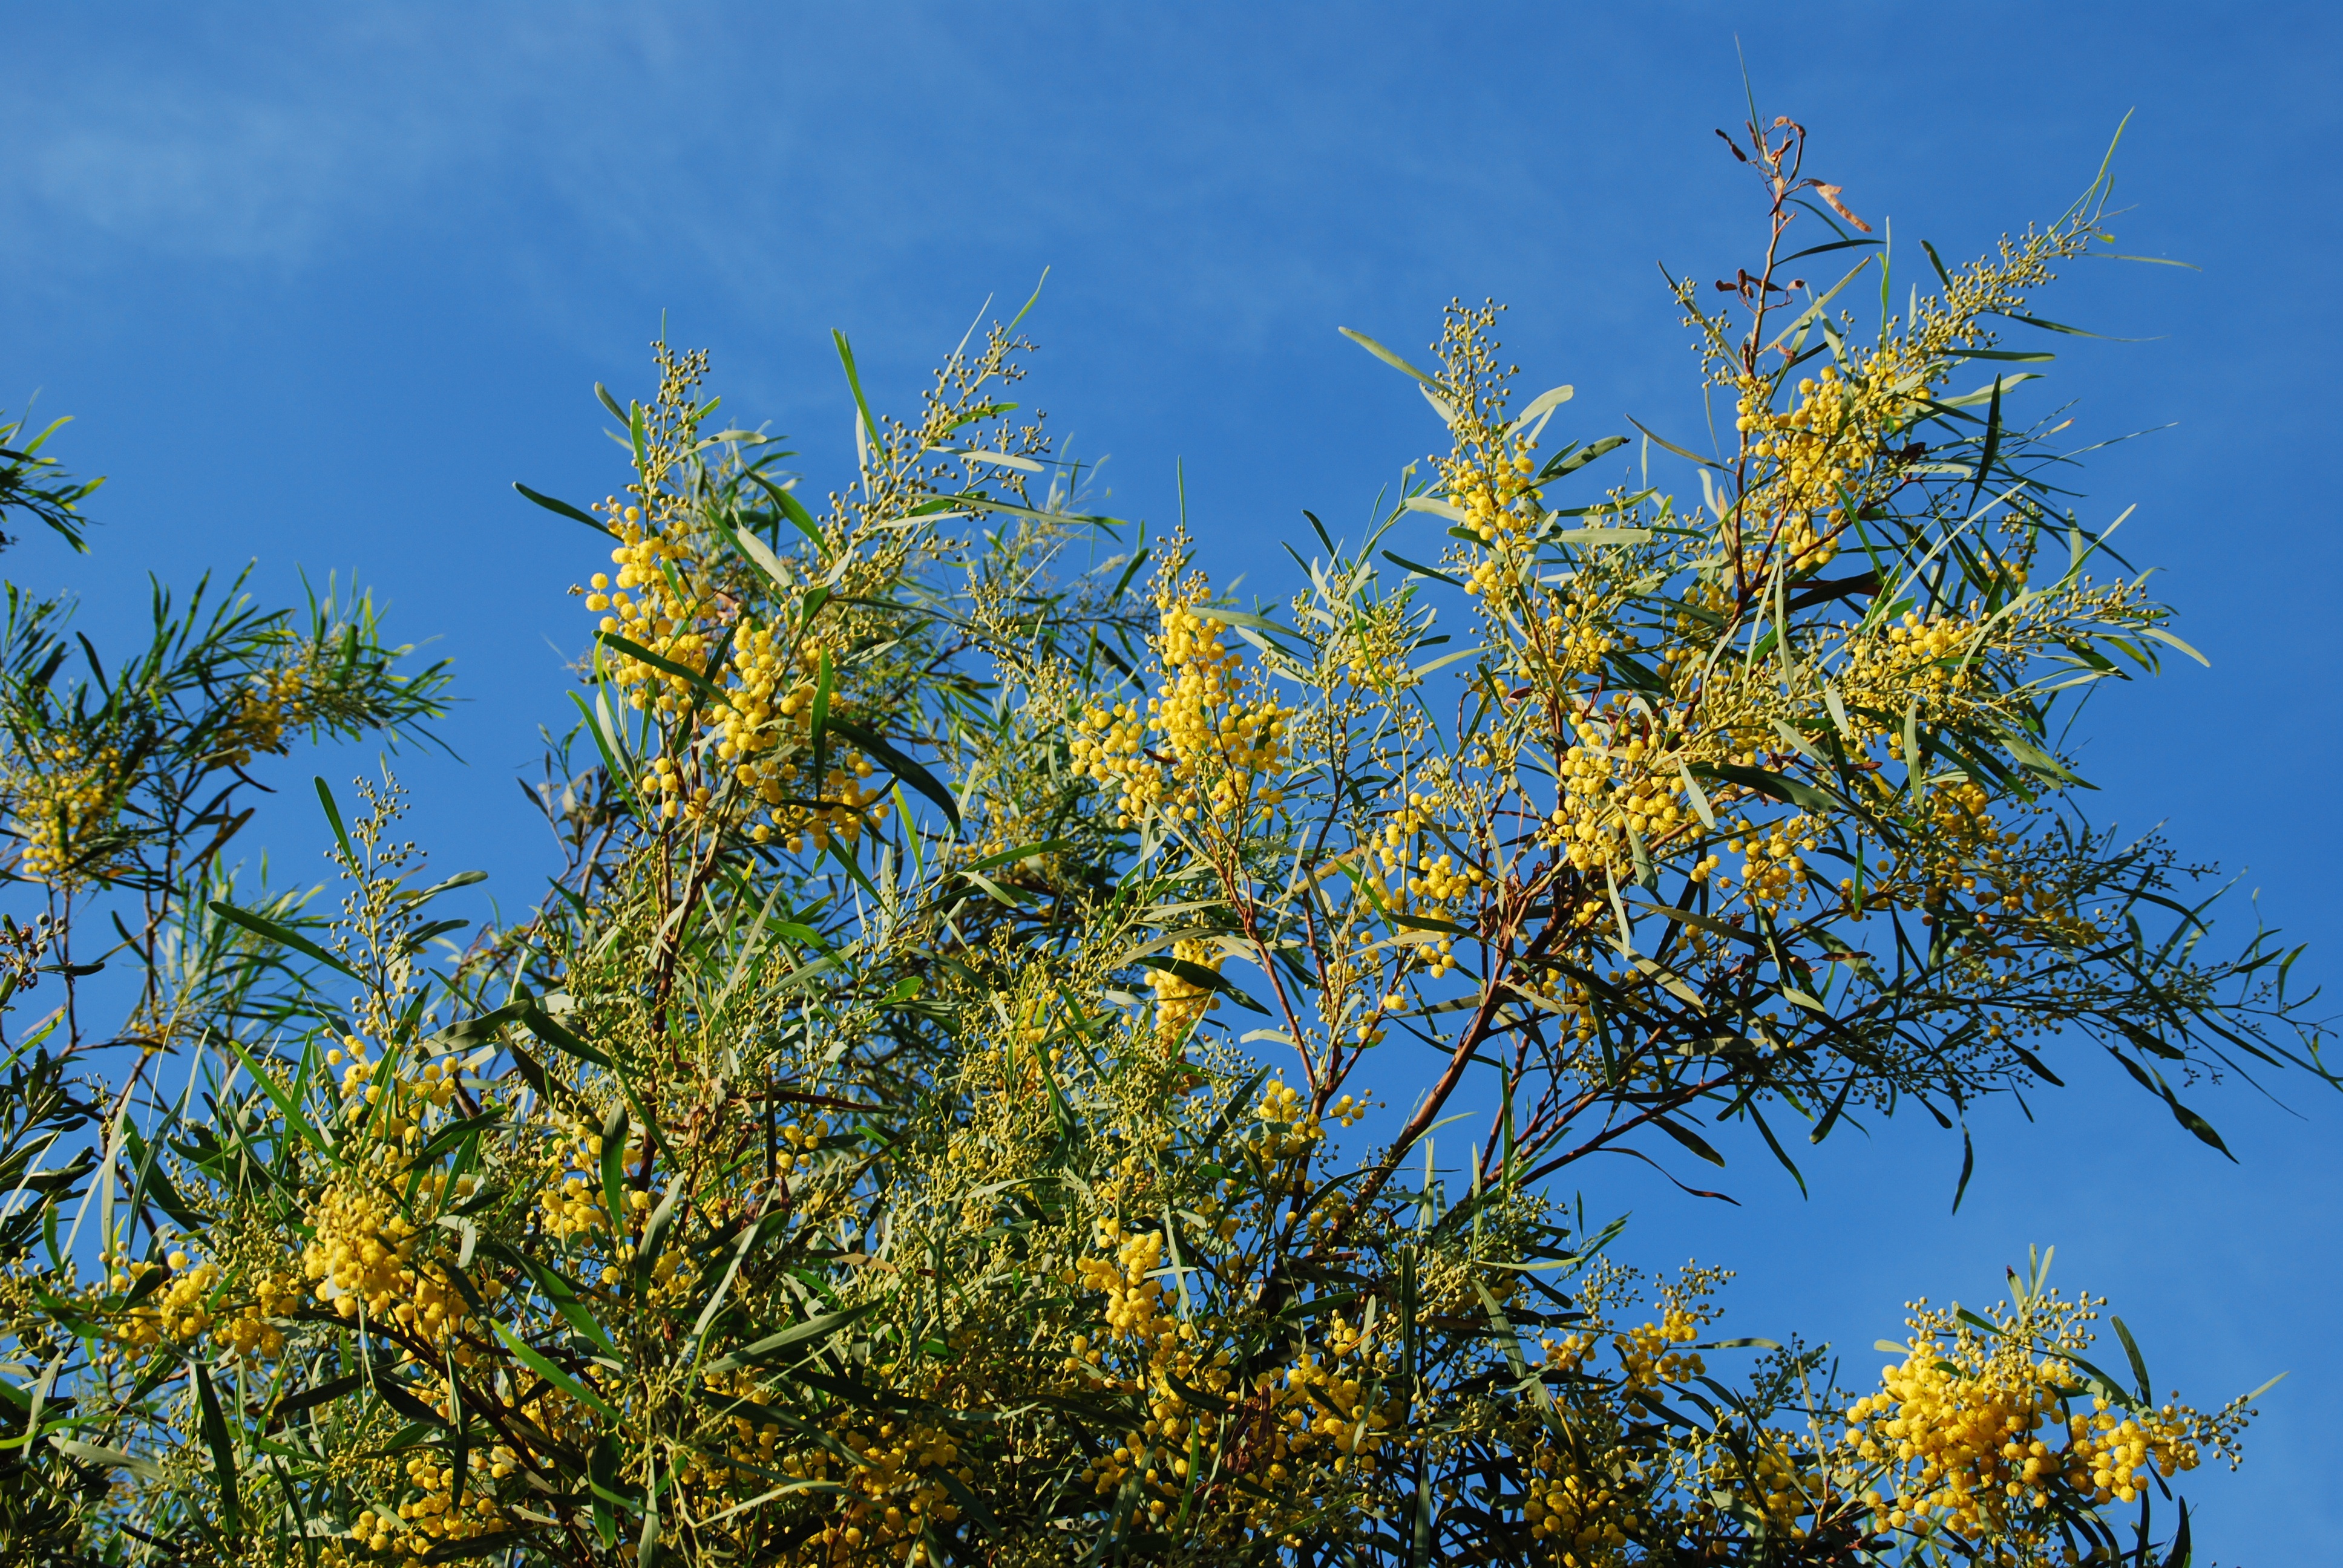
tree, nature, branch, plant, sky, meadow, sunlight, leaf, flower, autumn, botany, yellow, flora, wildflower, vegetation, shrub, broom, ecosystem, mimosa, flowering plant, gorse blossom, woody plant, land plant